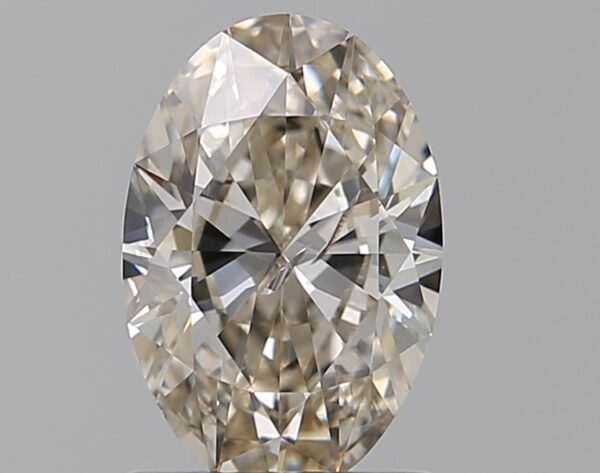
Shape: oval
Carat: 1.01
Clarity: I1
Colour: L
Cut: EX
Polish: EX
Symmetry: VG
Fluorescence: F
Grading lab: GIA
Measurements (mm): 8.31 x 5.57 x 3.32